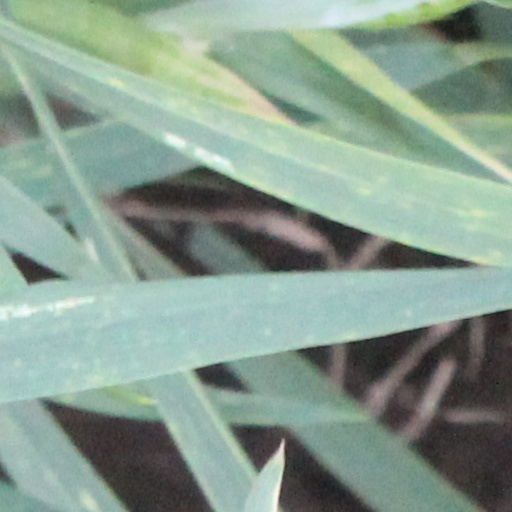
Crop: wheat